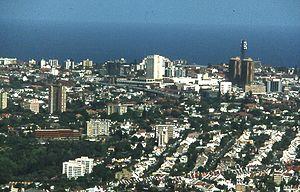
Eastern Suburbs est une région métropolitaine directement à l'est et au sud-est du Sydney Central Business District en Nouvelle-Galles du Sud, Australie.